Marcell Nemes

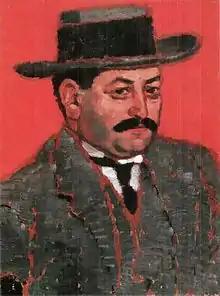

Marcell or Marczell Nemes (4 May 1866, in Jánoshalma – 28 October 1930, in Budapest) was a Hungarian financier, art collector and art dealer. He was born Moses Klein.